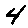
Label: 4